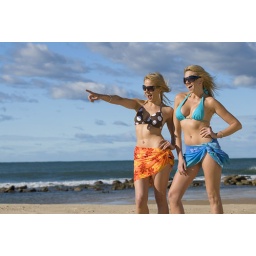
two smiling girls on beach in bikinis and sarongs pointing